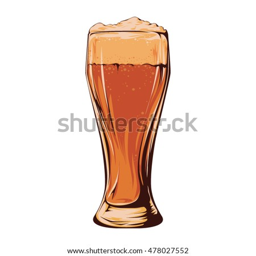
beer glass full with fresh beer and white foam isolated on a white background